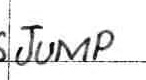
Label: jump